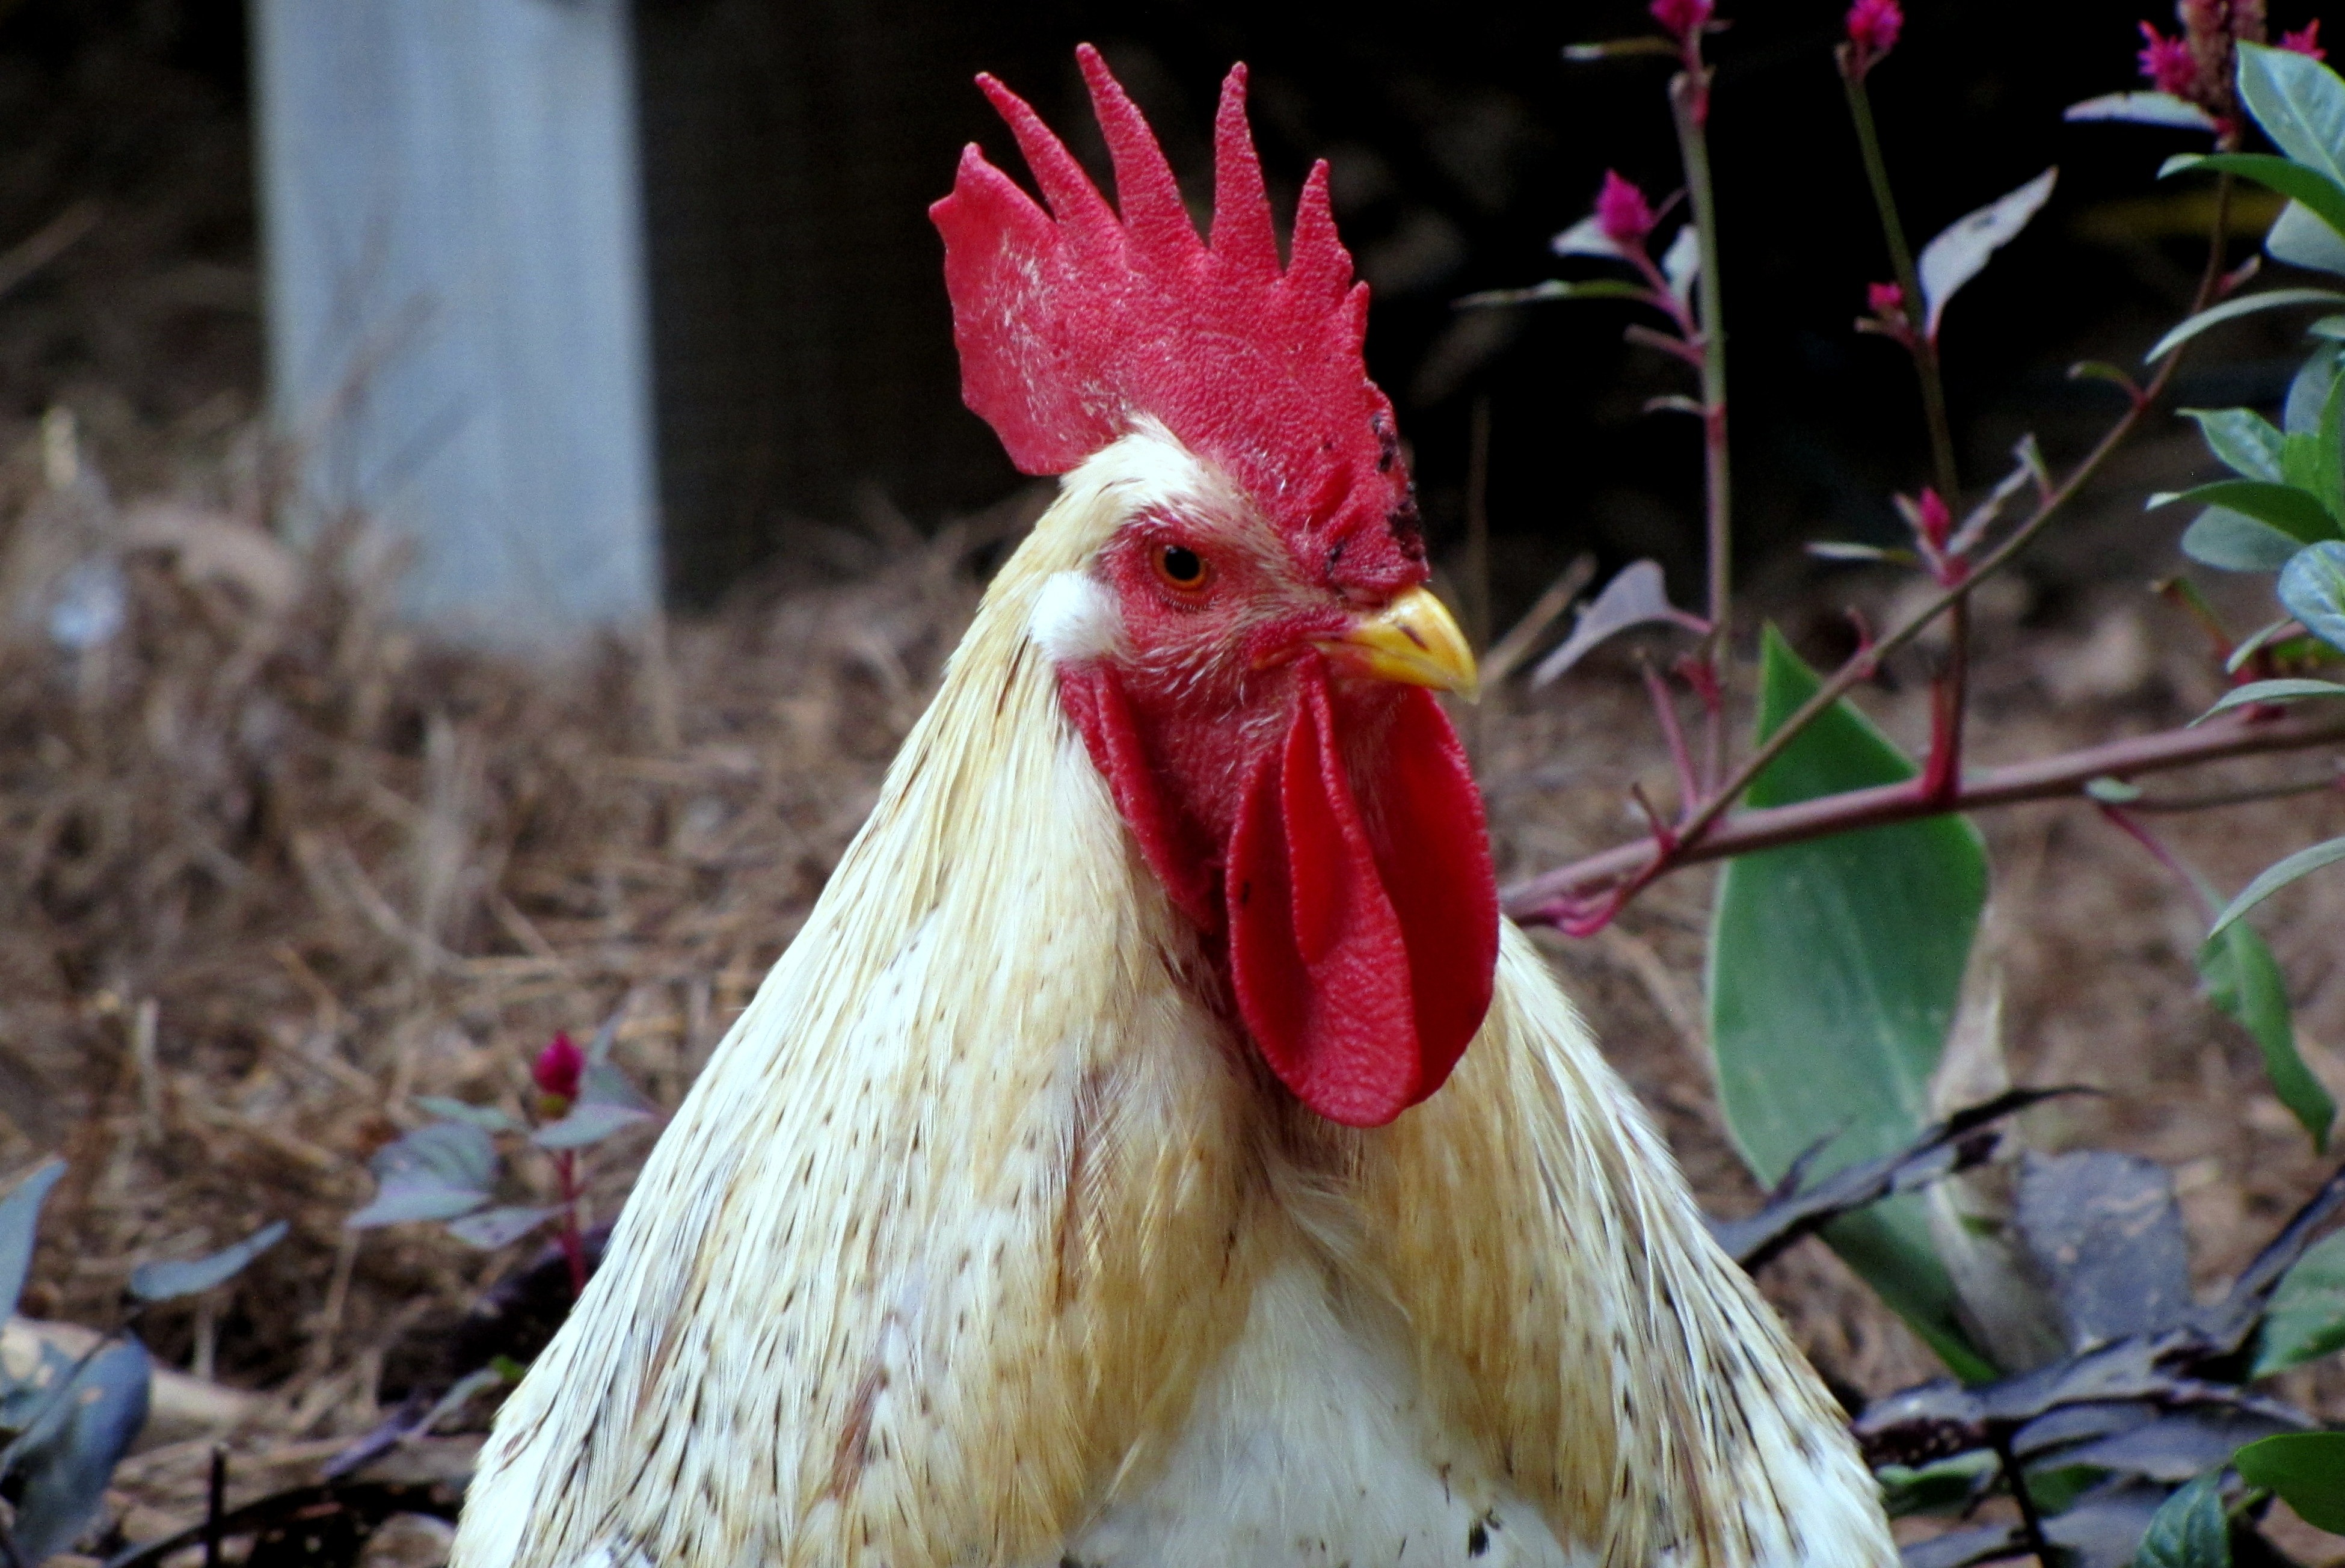
nature, outdoor, wilderness, bird, flower, animal, wildlife, beak, mammal, feather, chicken, fowl, fauna, majestic, rooster, poultry, wings, galliformes, head, vertebrate, creature, phasianidae